Ventnor, Queensland

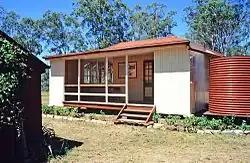
Former Ventnor State School, 2002

Ventnor is a rural locality in the North Burnett Region, Queensland, Australia. In the , Ventnor had a population of 13 people.